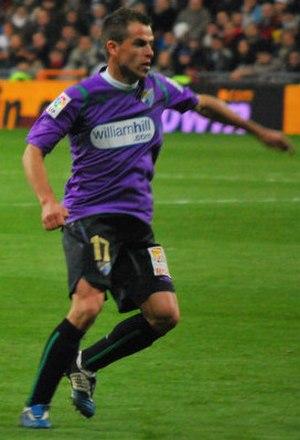
Sergio Paulo Barbosa Valente, dit Duda, est un footballeur international portugais né le 27 juin 1980 à Porto.